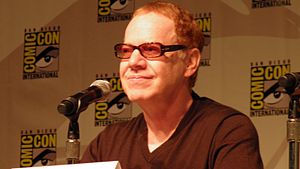
Danny Elfman
Elfman til San Diego Comic-Con i 2010.
Daniel Robert "Danny" Elfman er en jødisk-amerikansk musiker og filmkomponist.